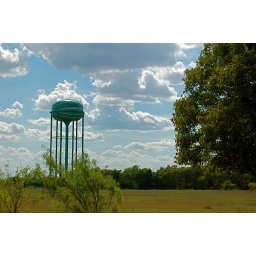
Watermelon-styled water tower in Luling, Texas.